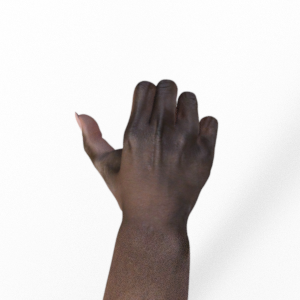
Label: rock